Arajet

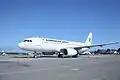
Dominican Wings Airbus A320-200

In late 2014, Dominican Wings received its air operator's certificate from the Dominican Republic's civil aviation authority and was authorized to offer charter flights between the Dominican Republic and Mexico, Trinidad and Tobago, and Argentina. Its first aircraft, an Airbus A320-200, was delivered on May 3, 2015.